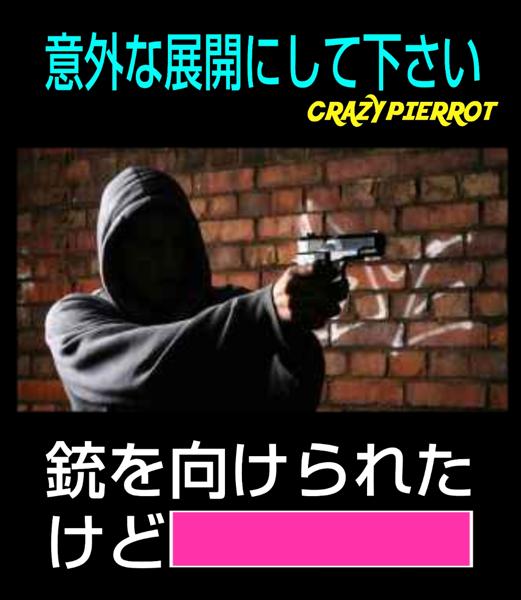
回答: ーーーーーん